The River's End (film)

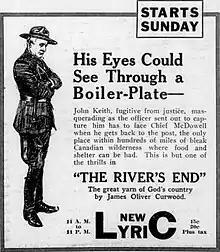
Newspaper advertisement

The River's End is a 1920 American silent Western drama film directed by Victor Heerman and Marshall Neilan and starring Lewis Stone, Marjorie Daw, and Jane Novak. It is an adaptation of the 1919 novel of the same name by James Oliver Curwood.